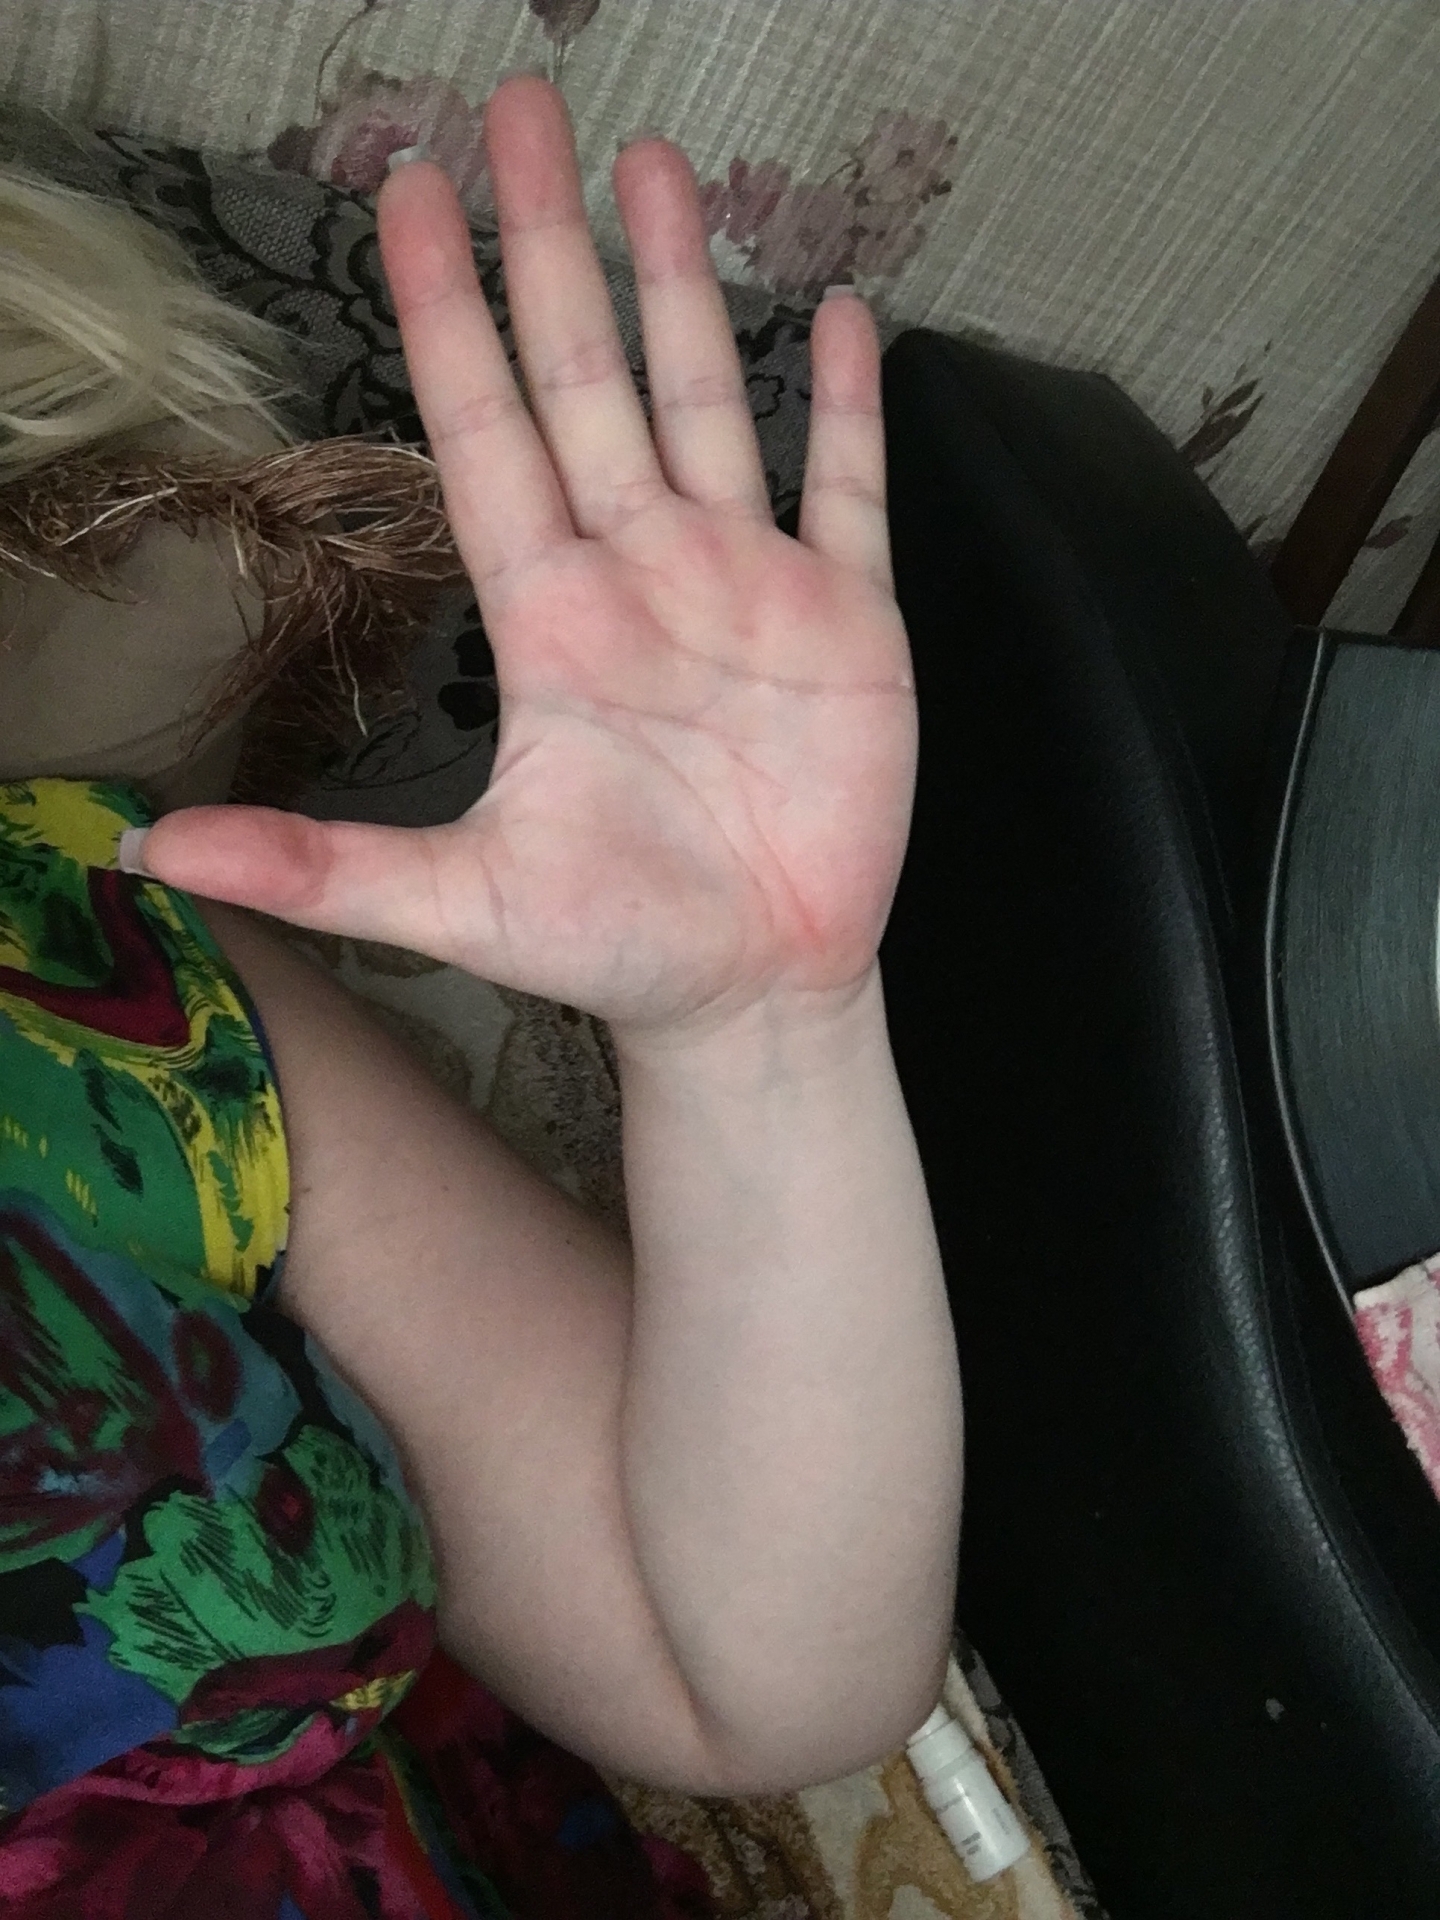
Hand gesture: palm